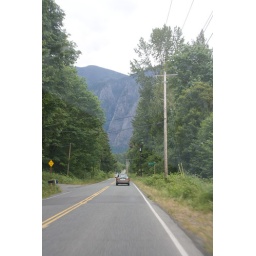
This is the road that has the &amp;quot;Welcome to Twin Peaks&amp;quot; sign in the introduction to the show.